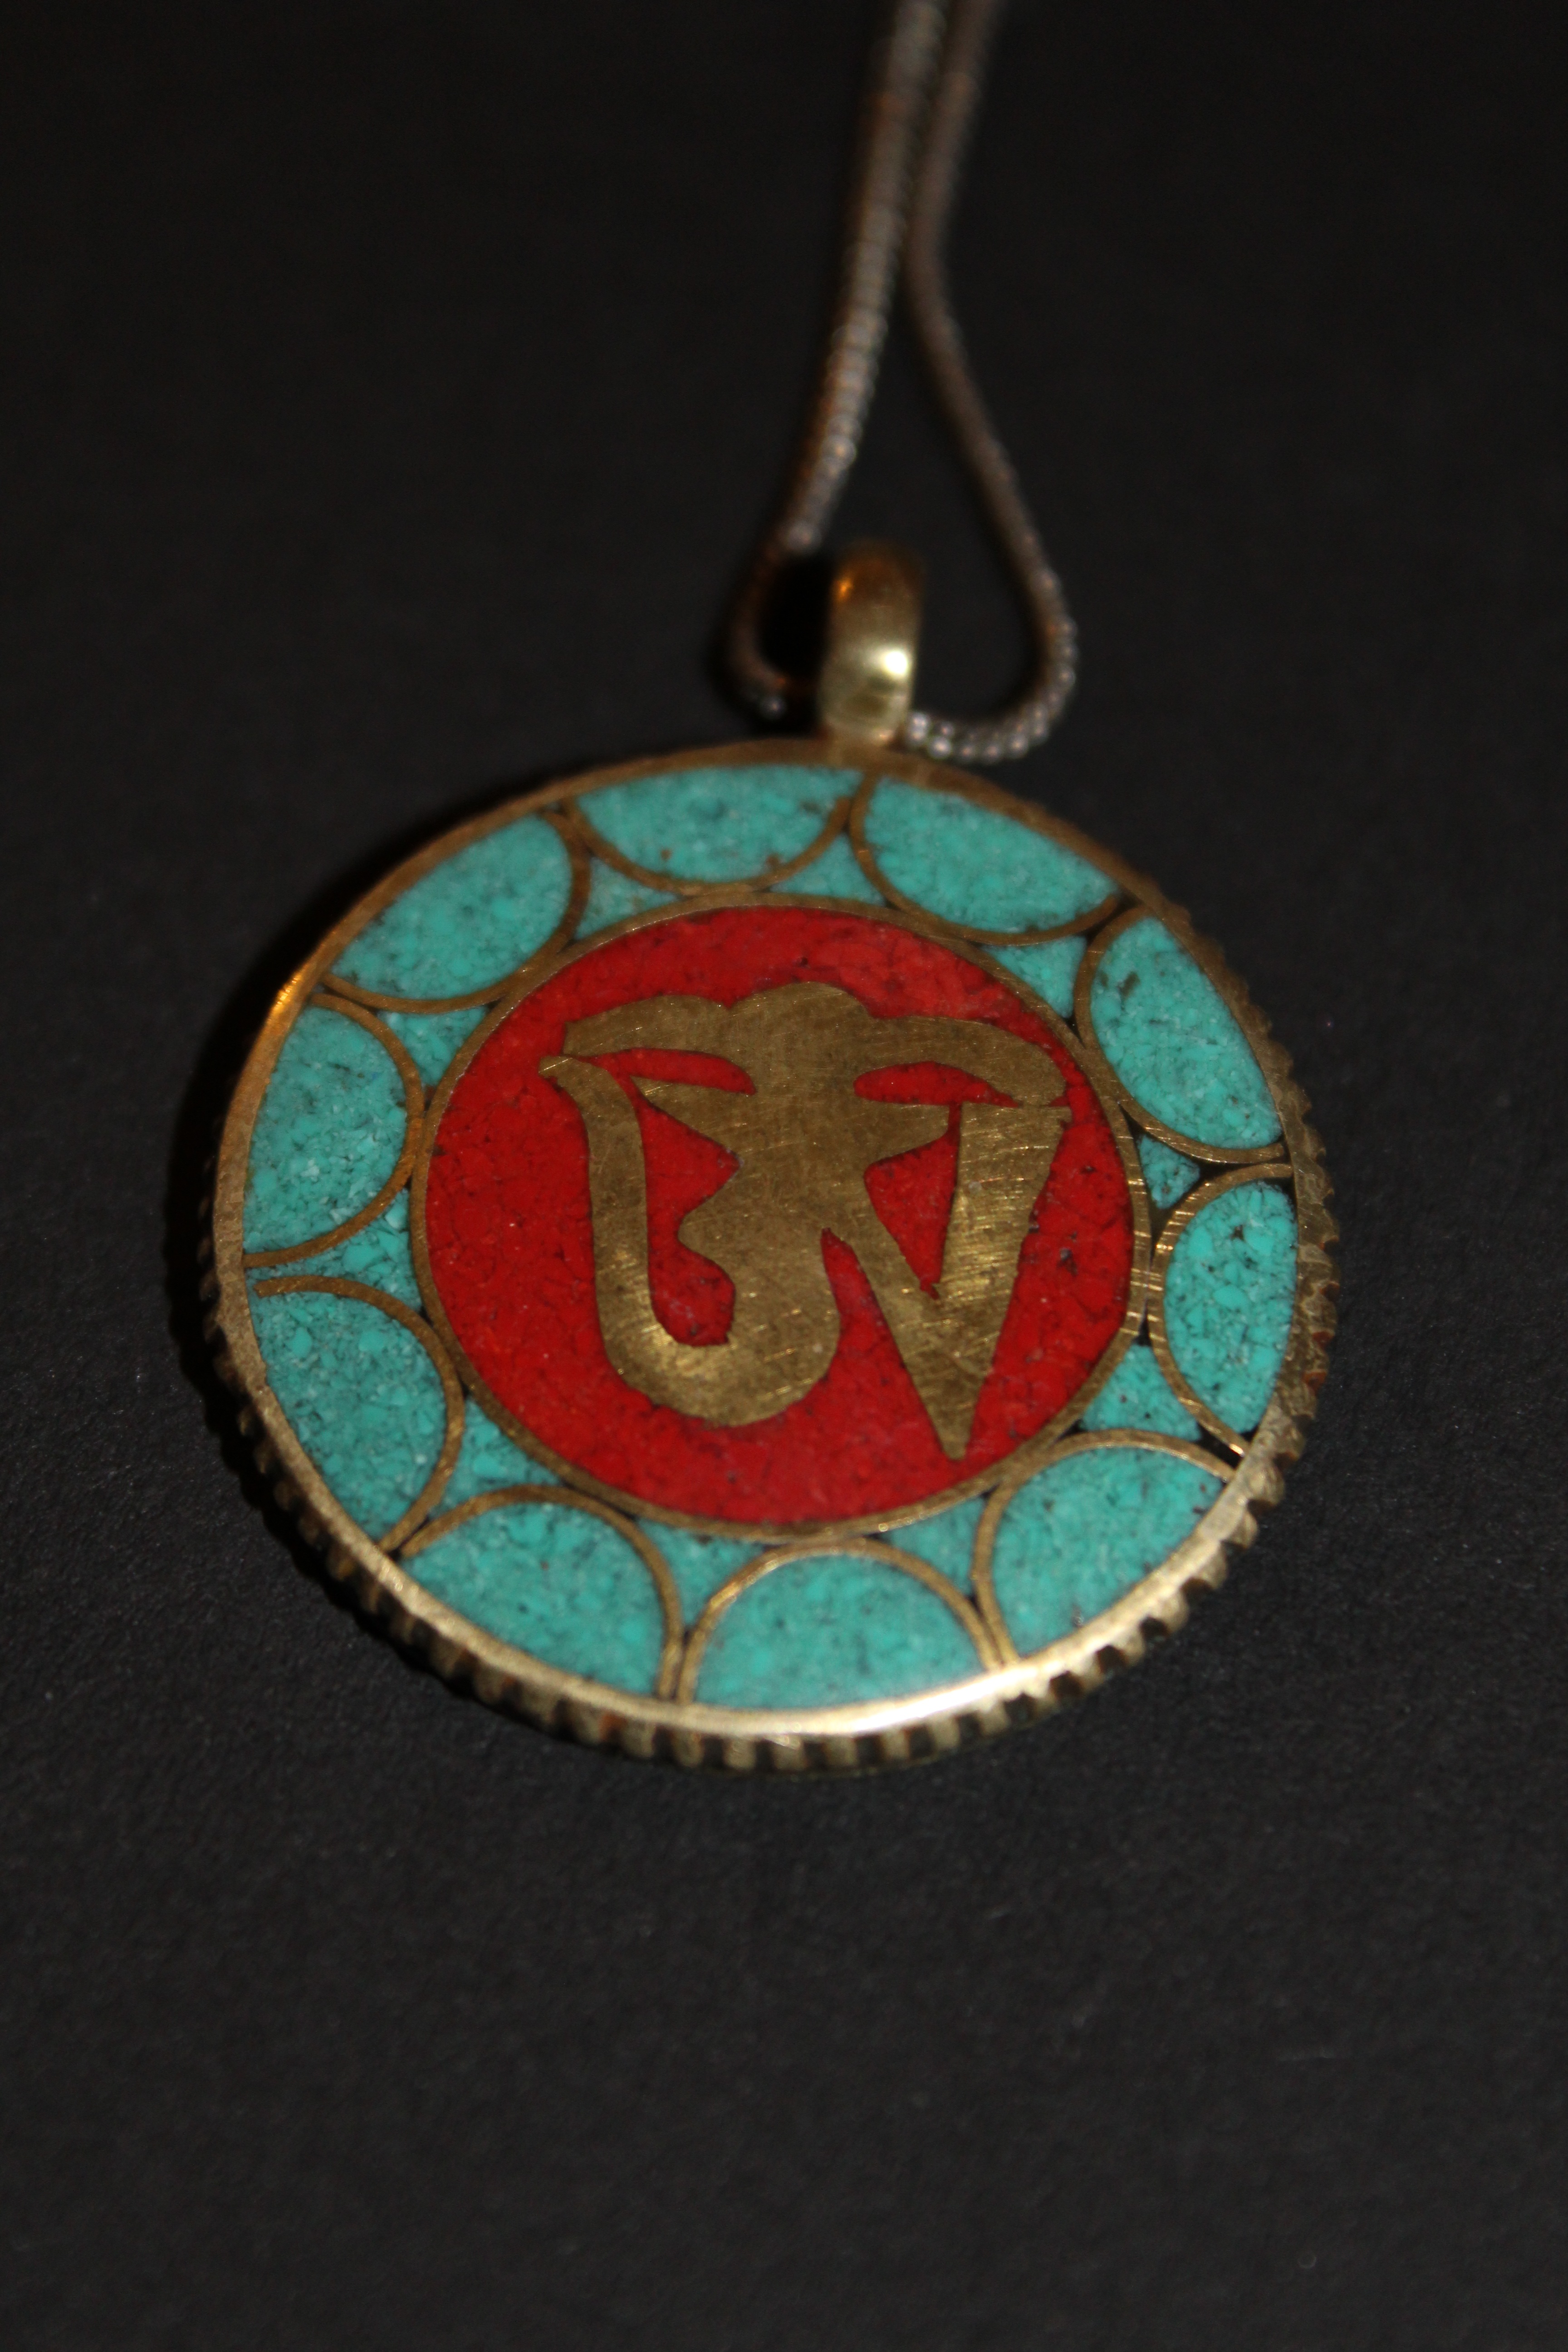
chain, symbol, circle, necklace, jewellery, turquoise, earrings, om, india, trailers, pendant, pendants, medallion, silver jewelry, fashion accessory